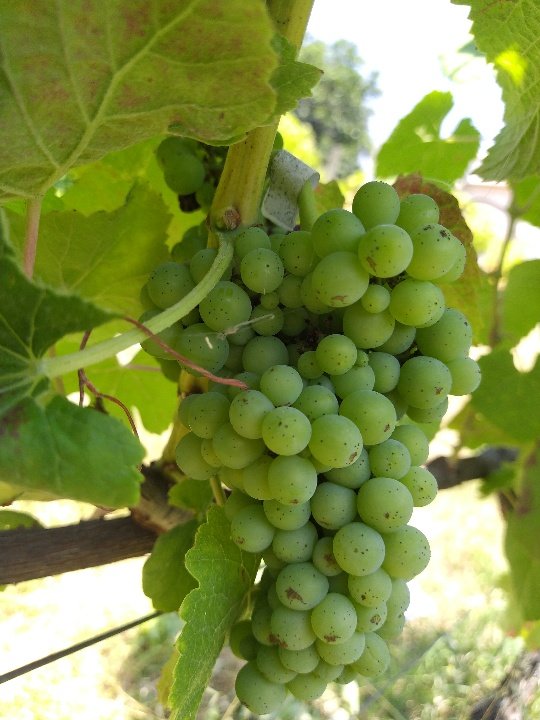
Berries visible: 85
Grape clusters: 2